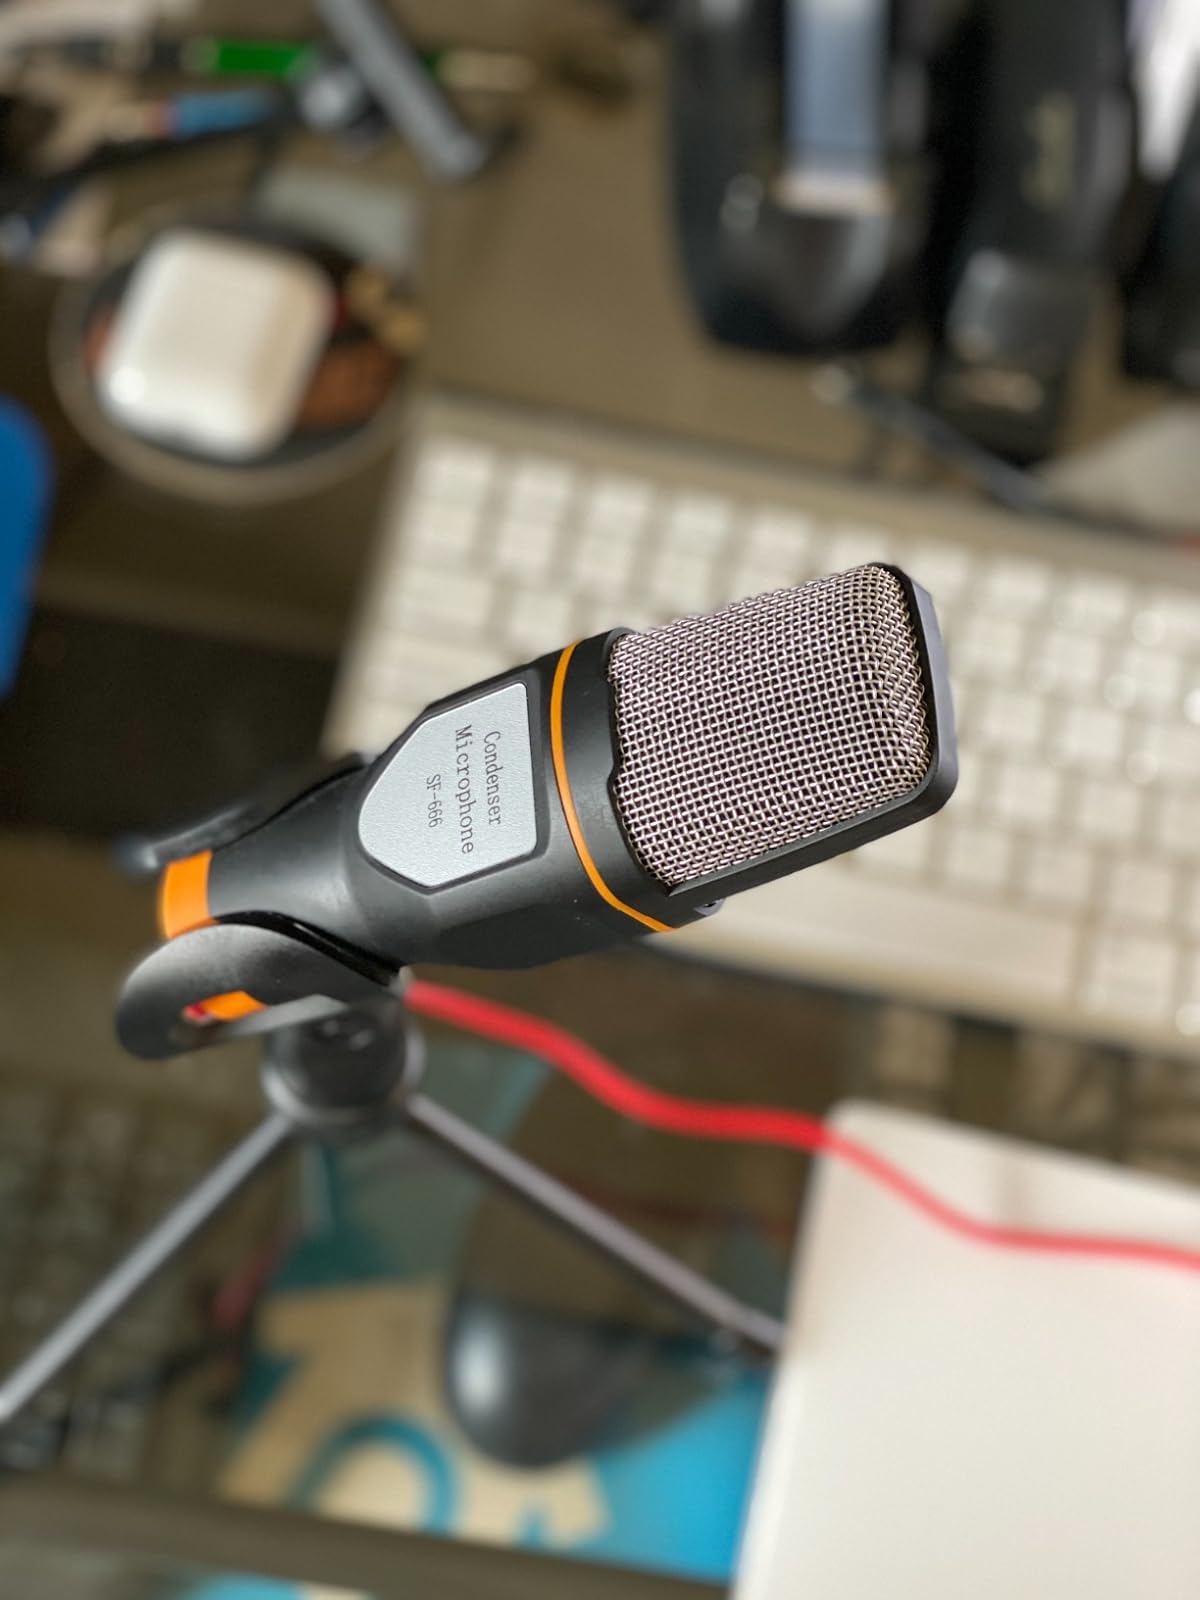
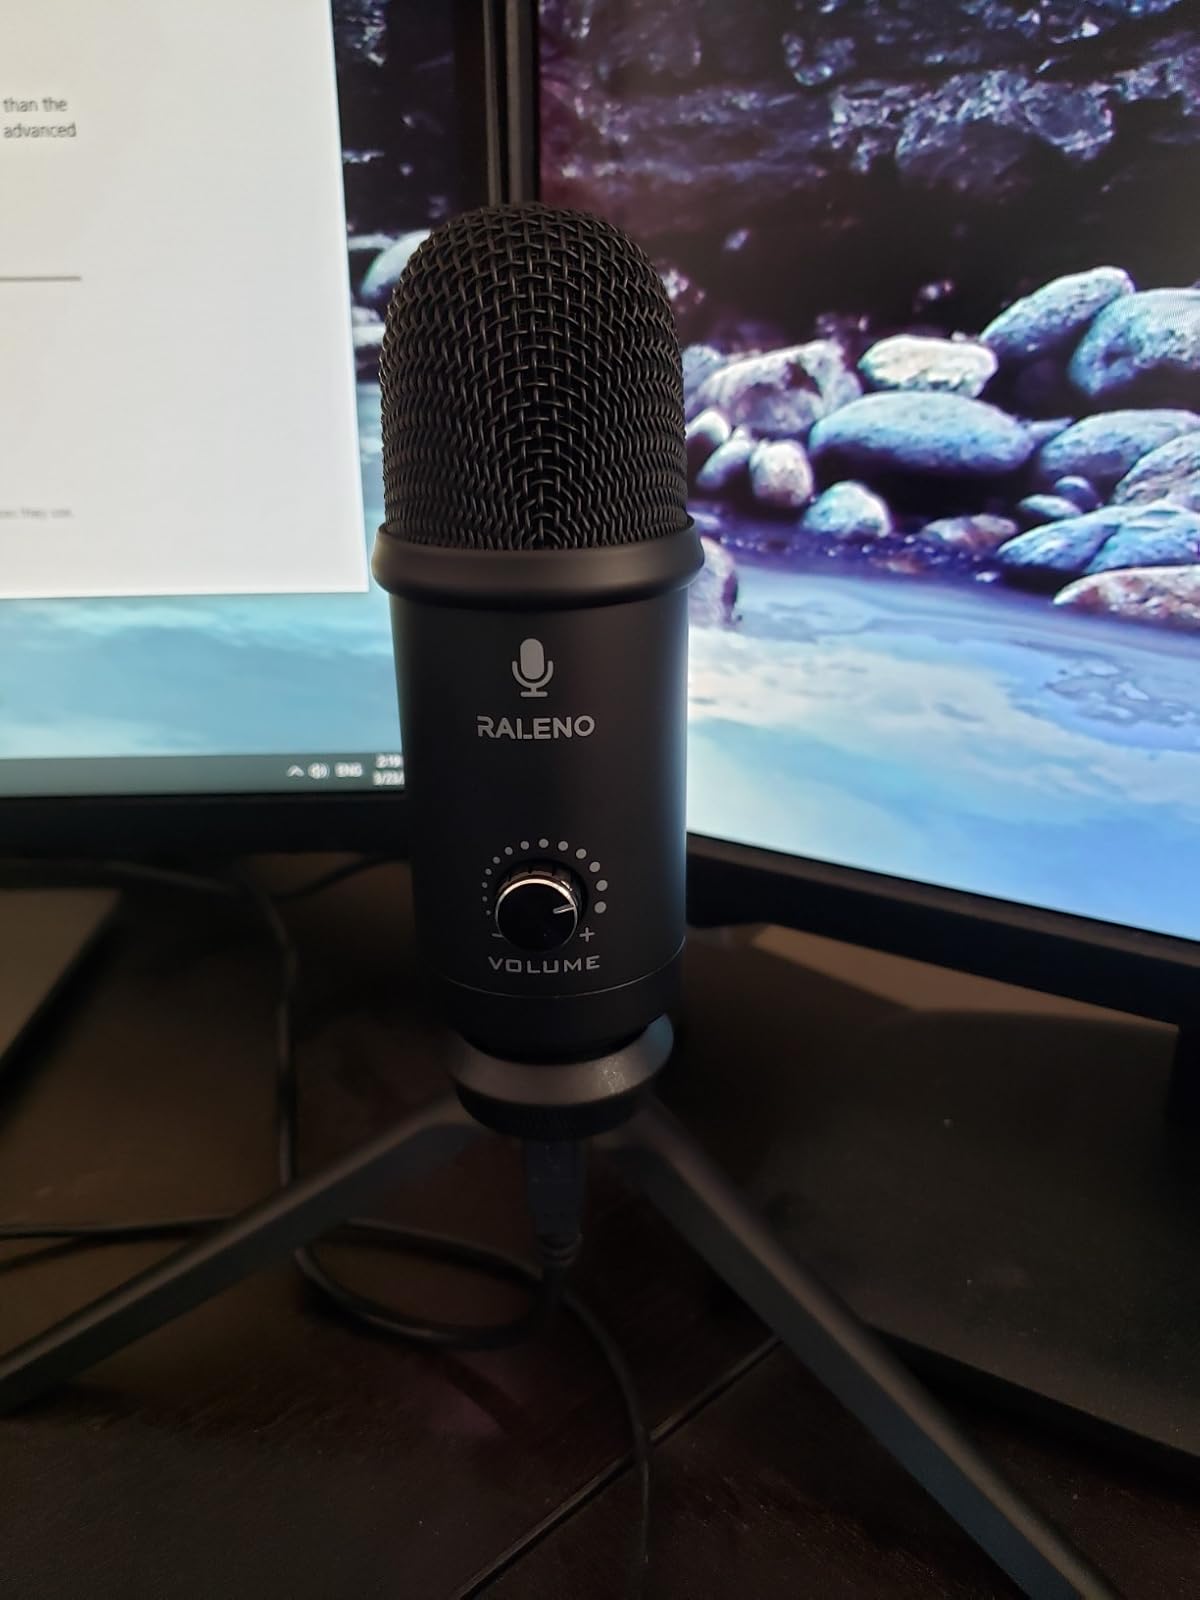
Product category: microphone
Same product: no